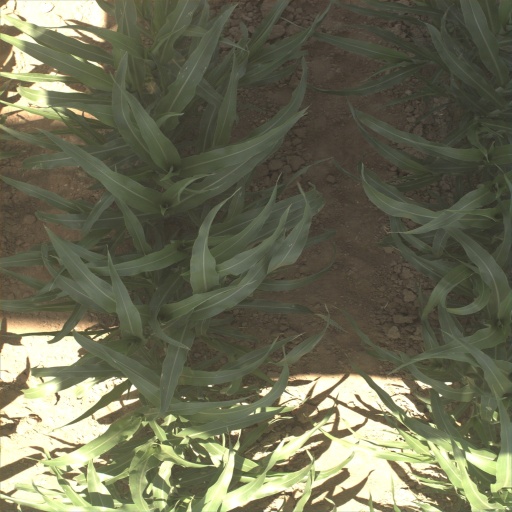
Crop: sorghum